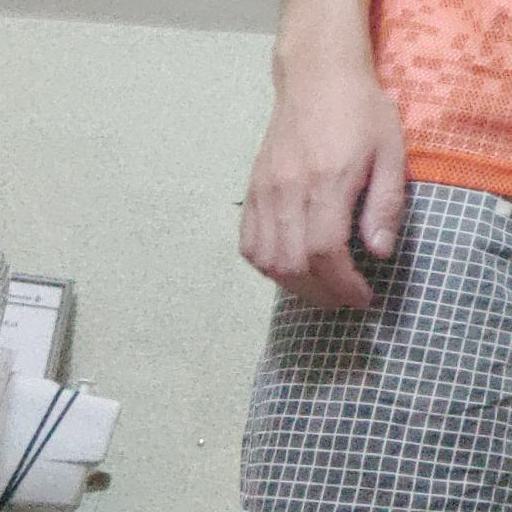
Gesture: no_gesture